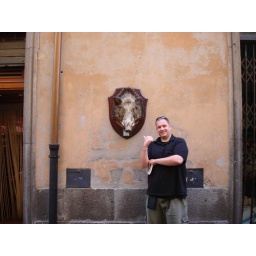
This is in Orvieto where I had the best glass of white wine.